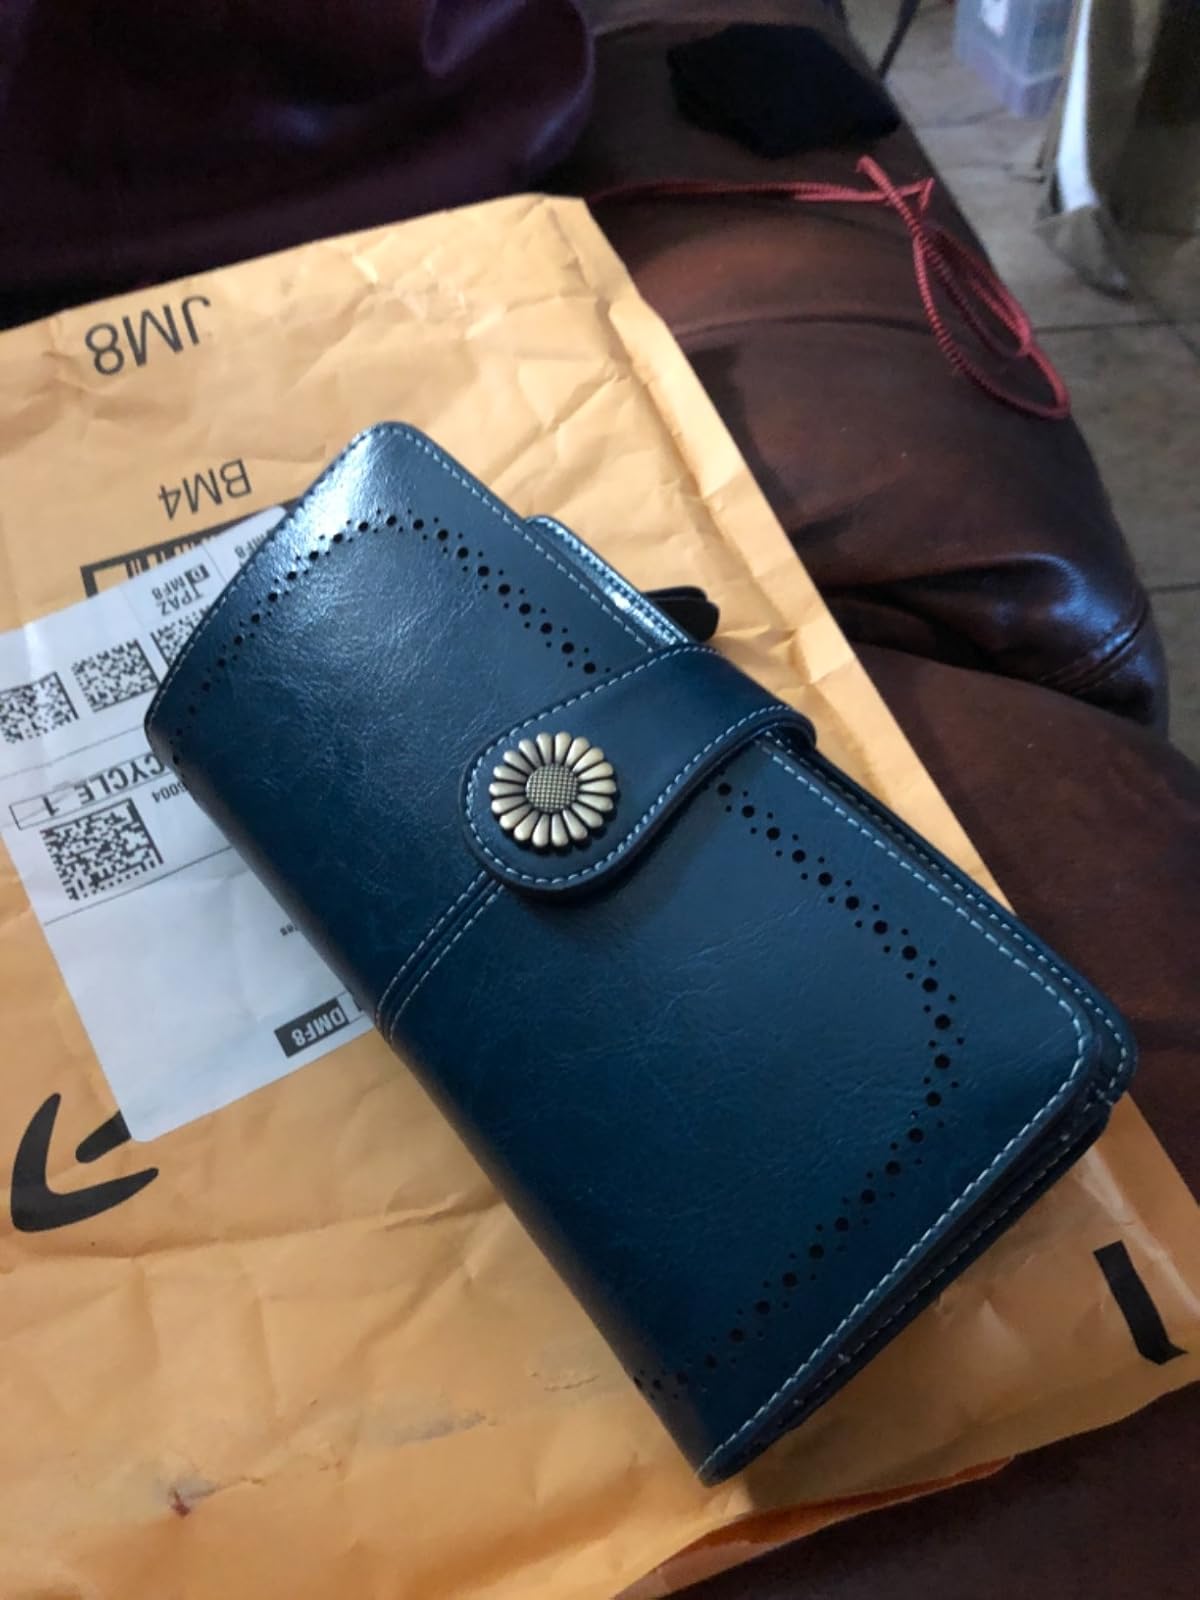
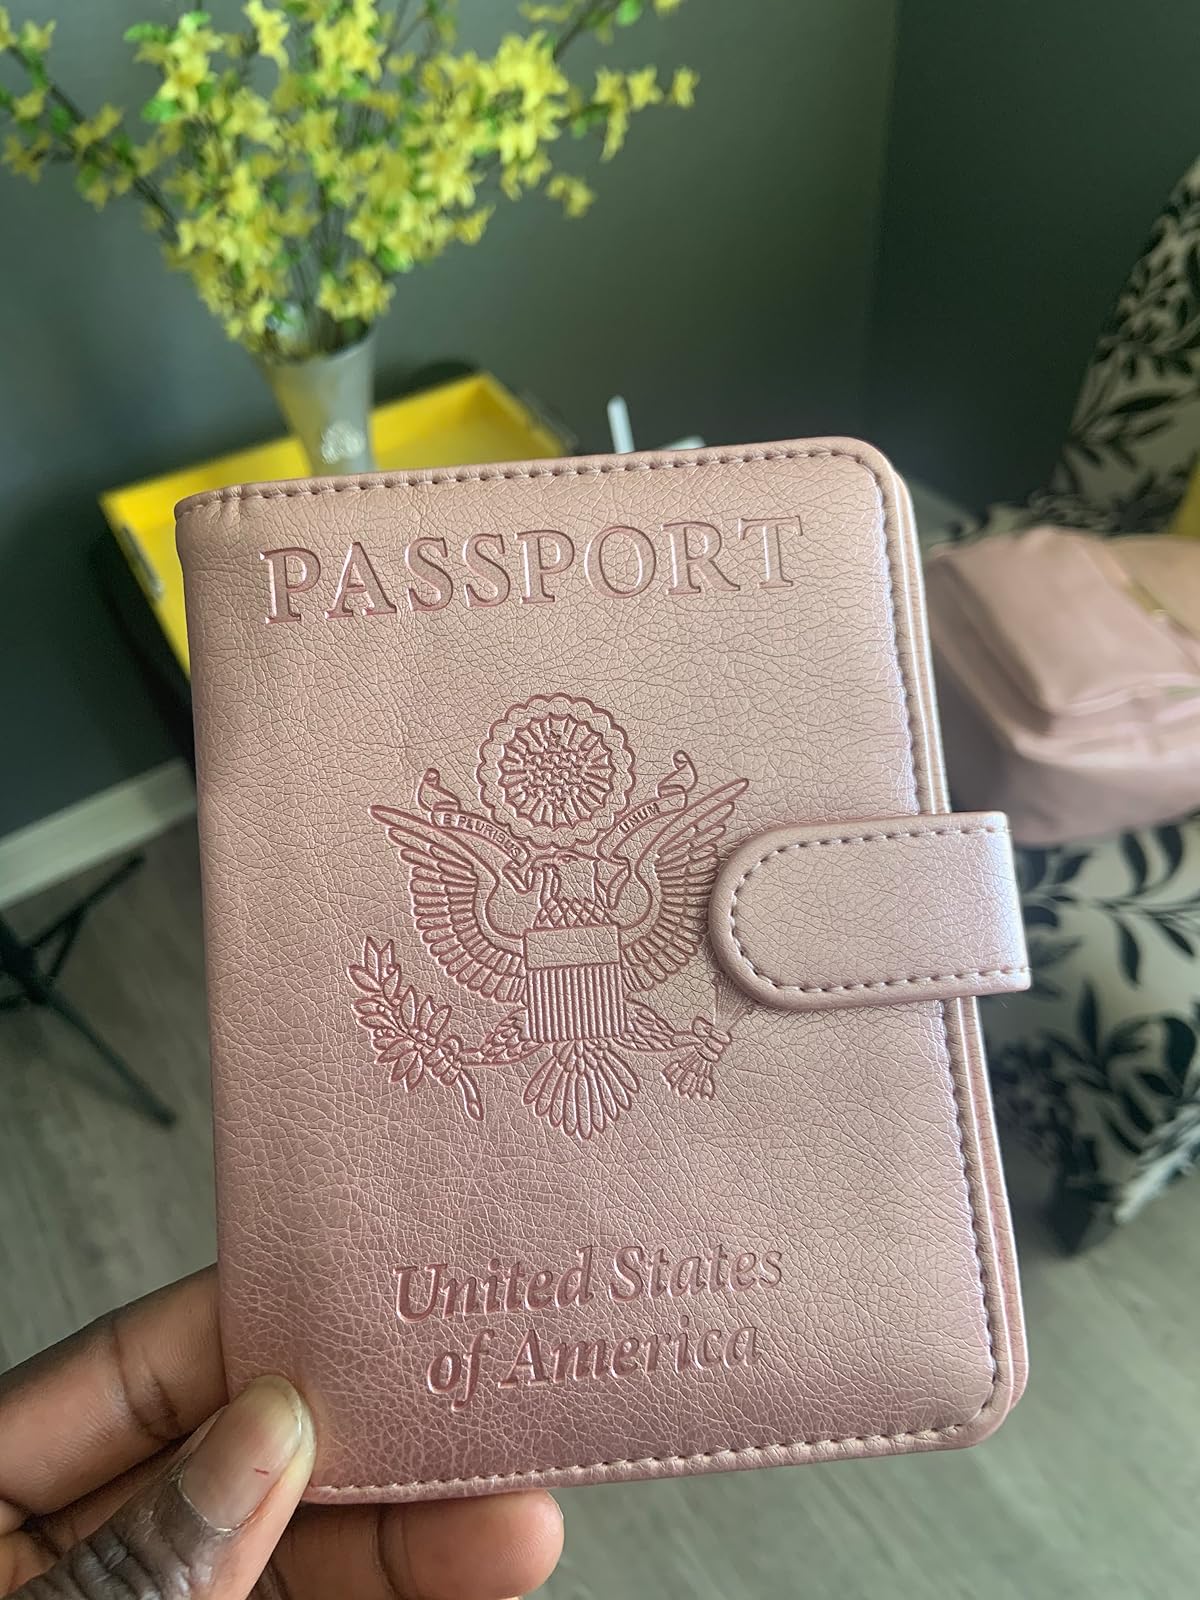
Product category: accessories_wallet
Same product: no